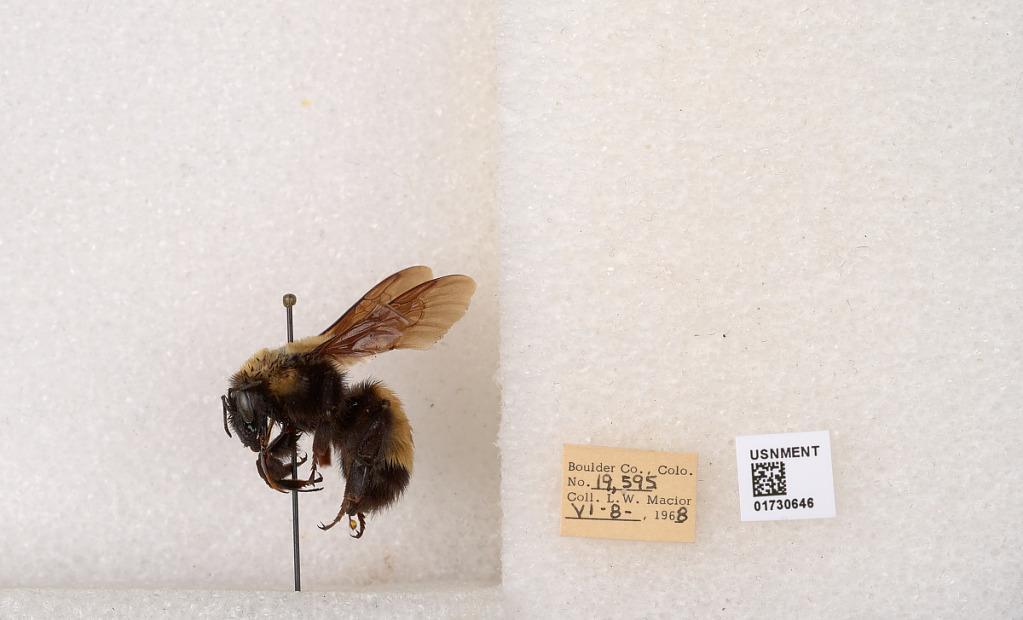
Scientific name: Bombus (Bombus) nevadensis Cresson
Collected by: L. Macior
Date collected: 1968-6-8
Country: United States
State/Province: Colorado
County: Boulder
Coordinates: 40.0925, -105.358